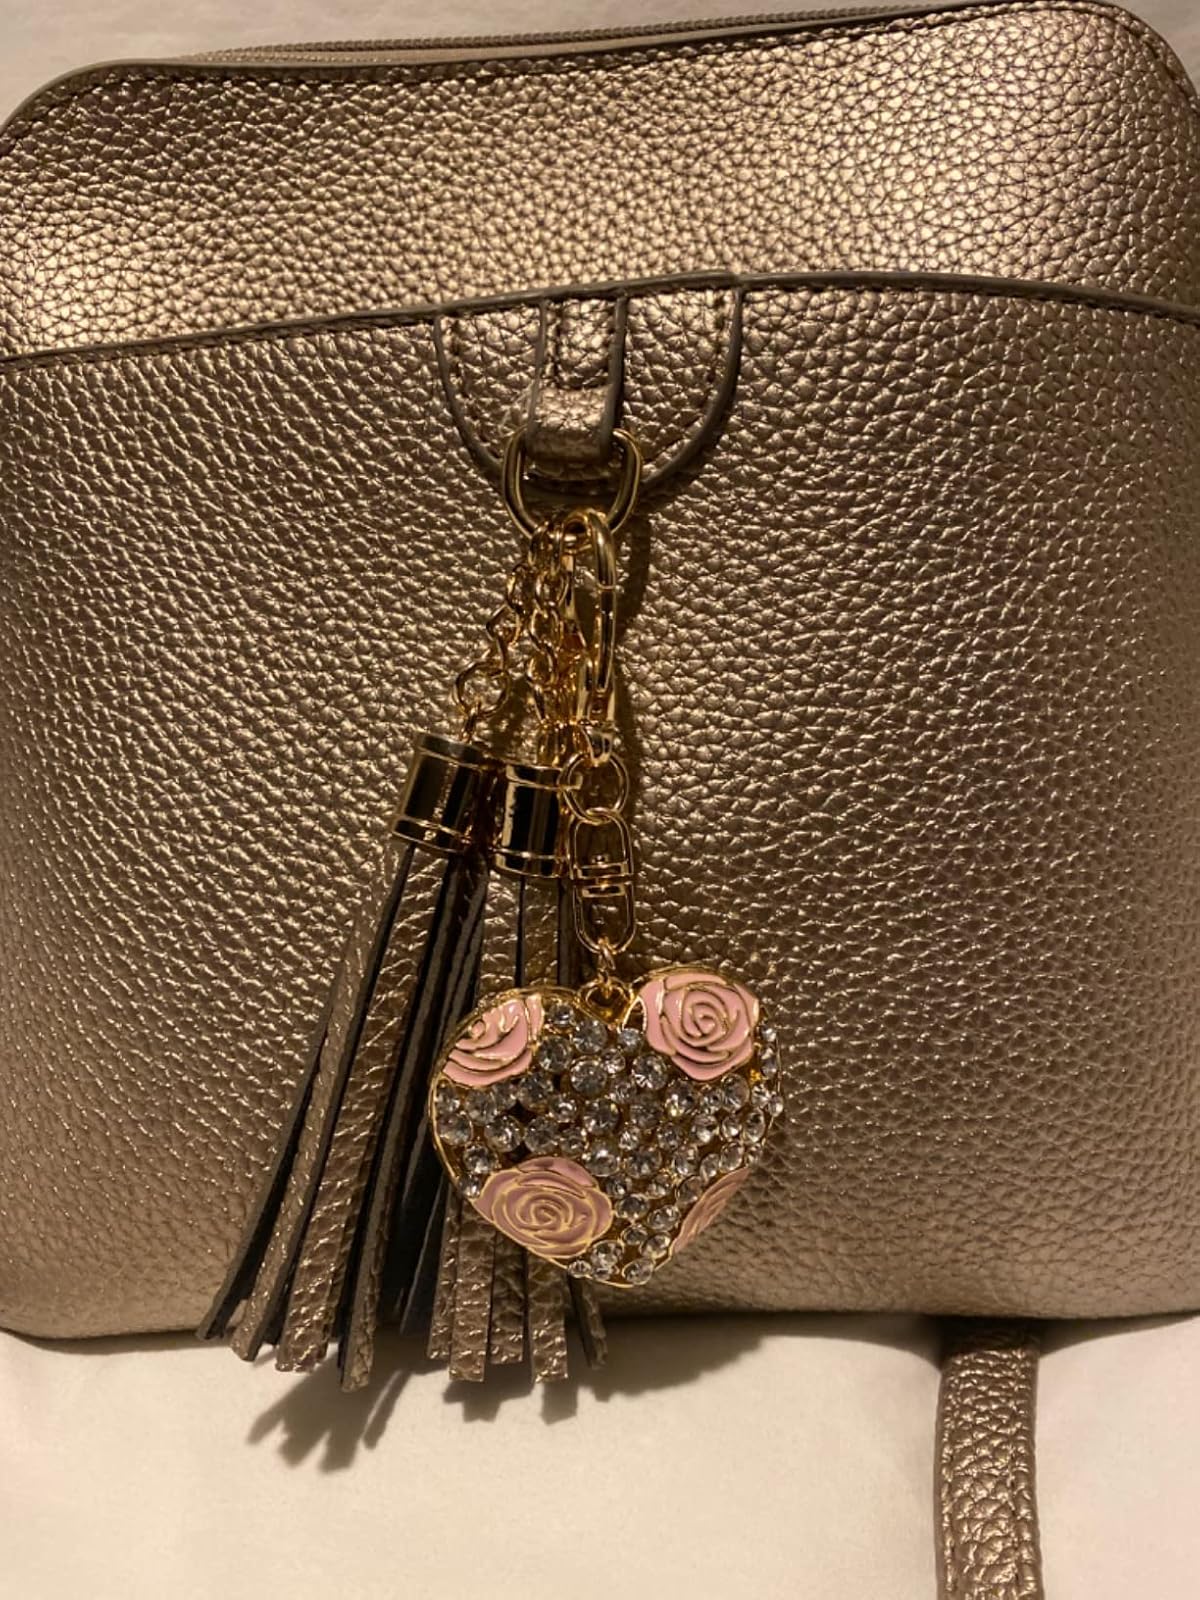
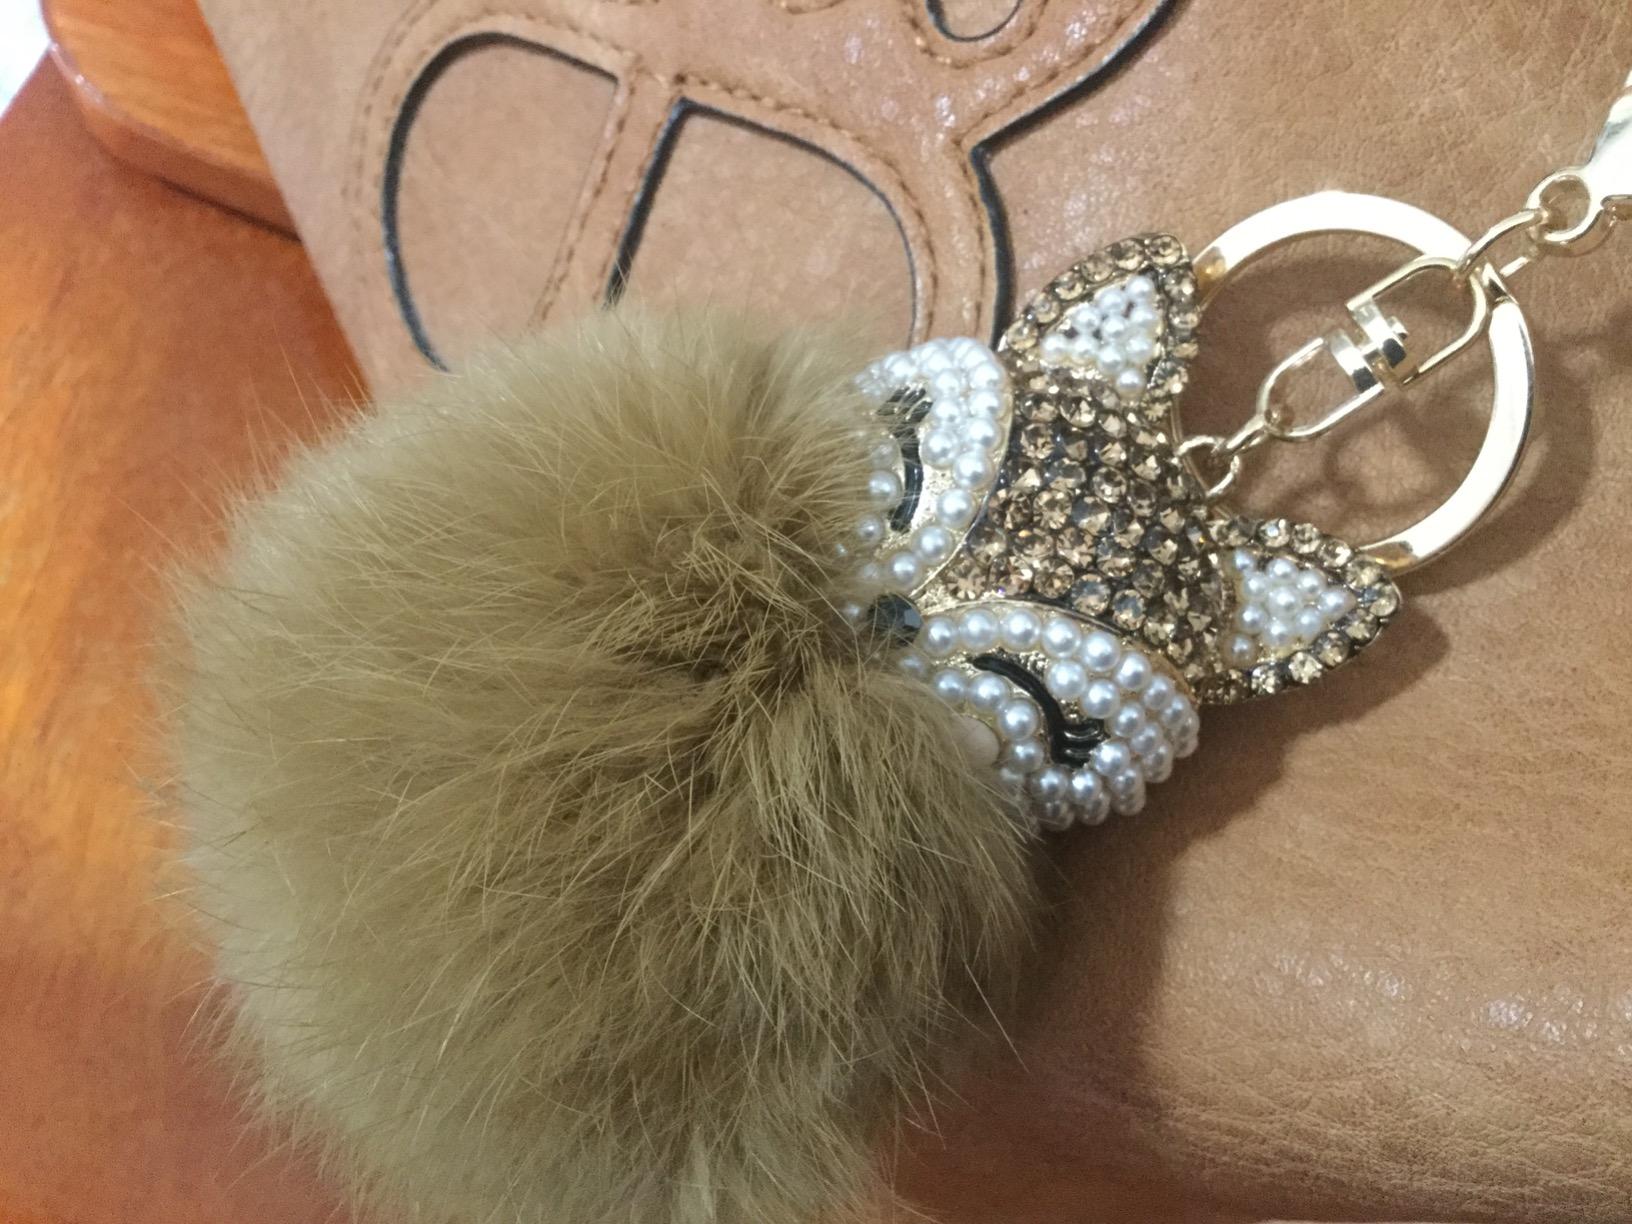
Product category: accessories_keychain
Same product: no